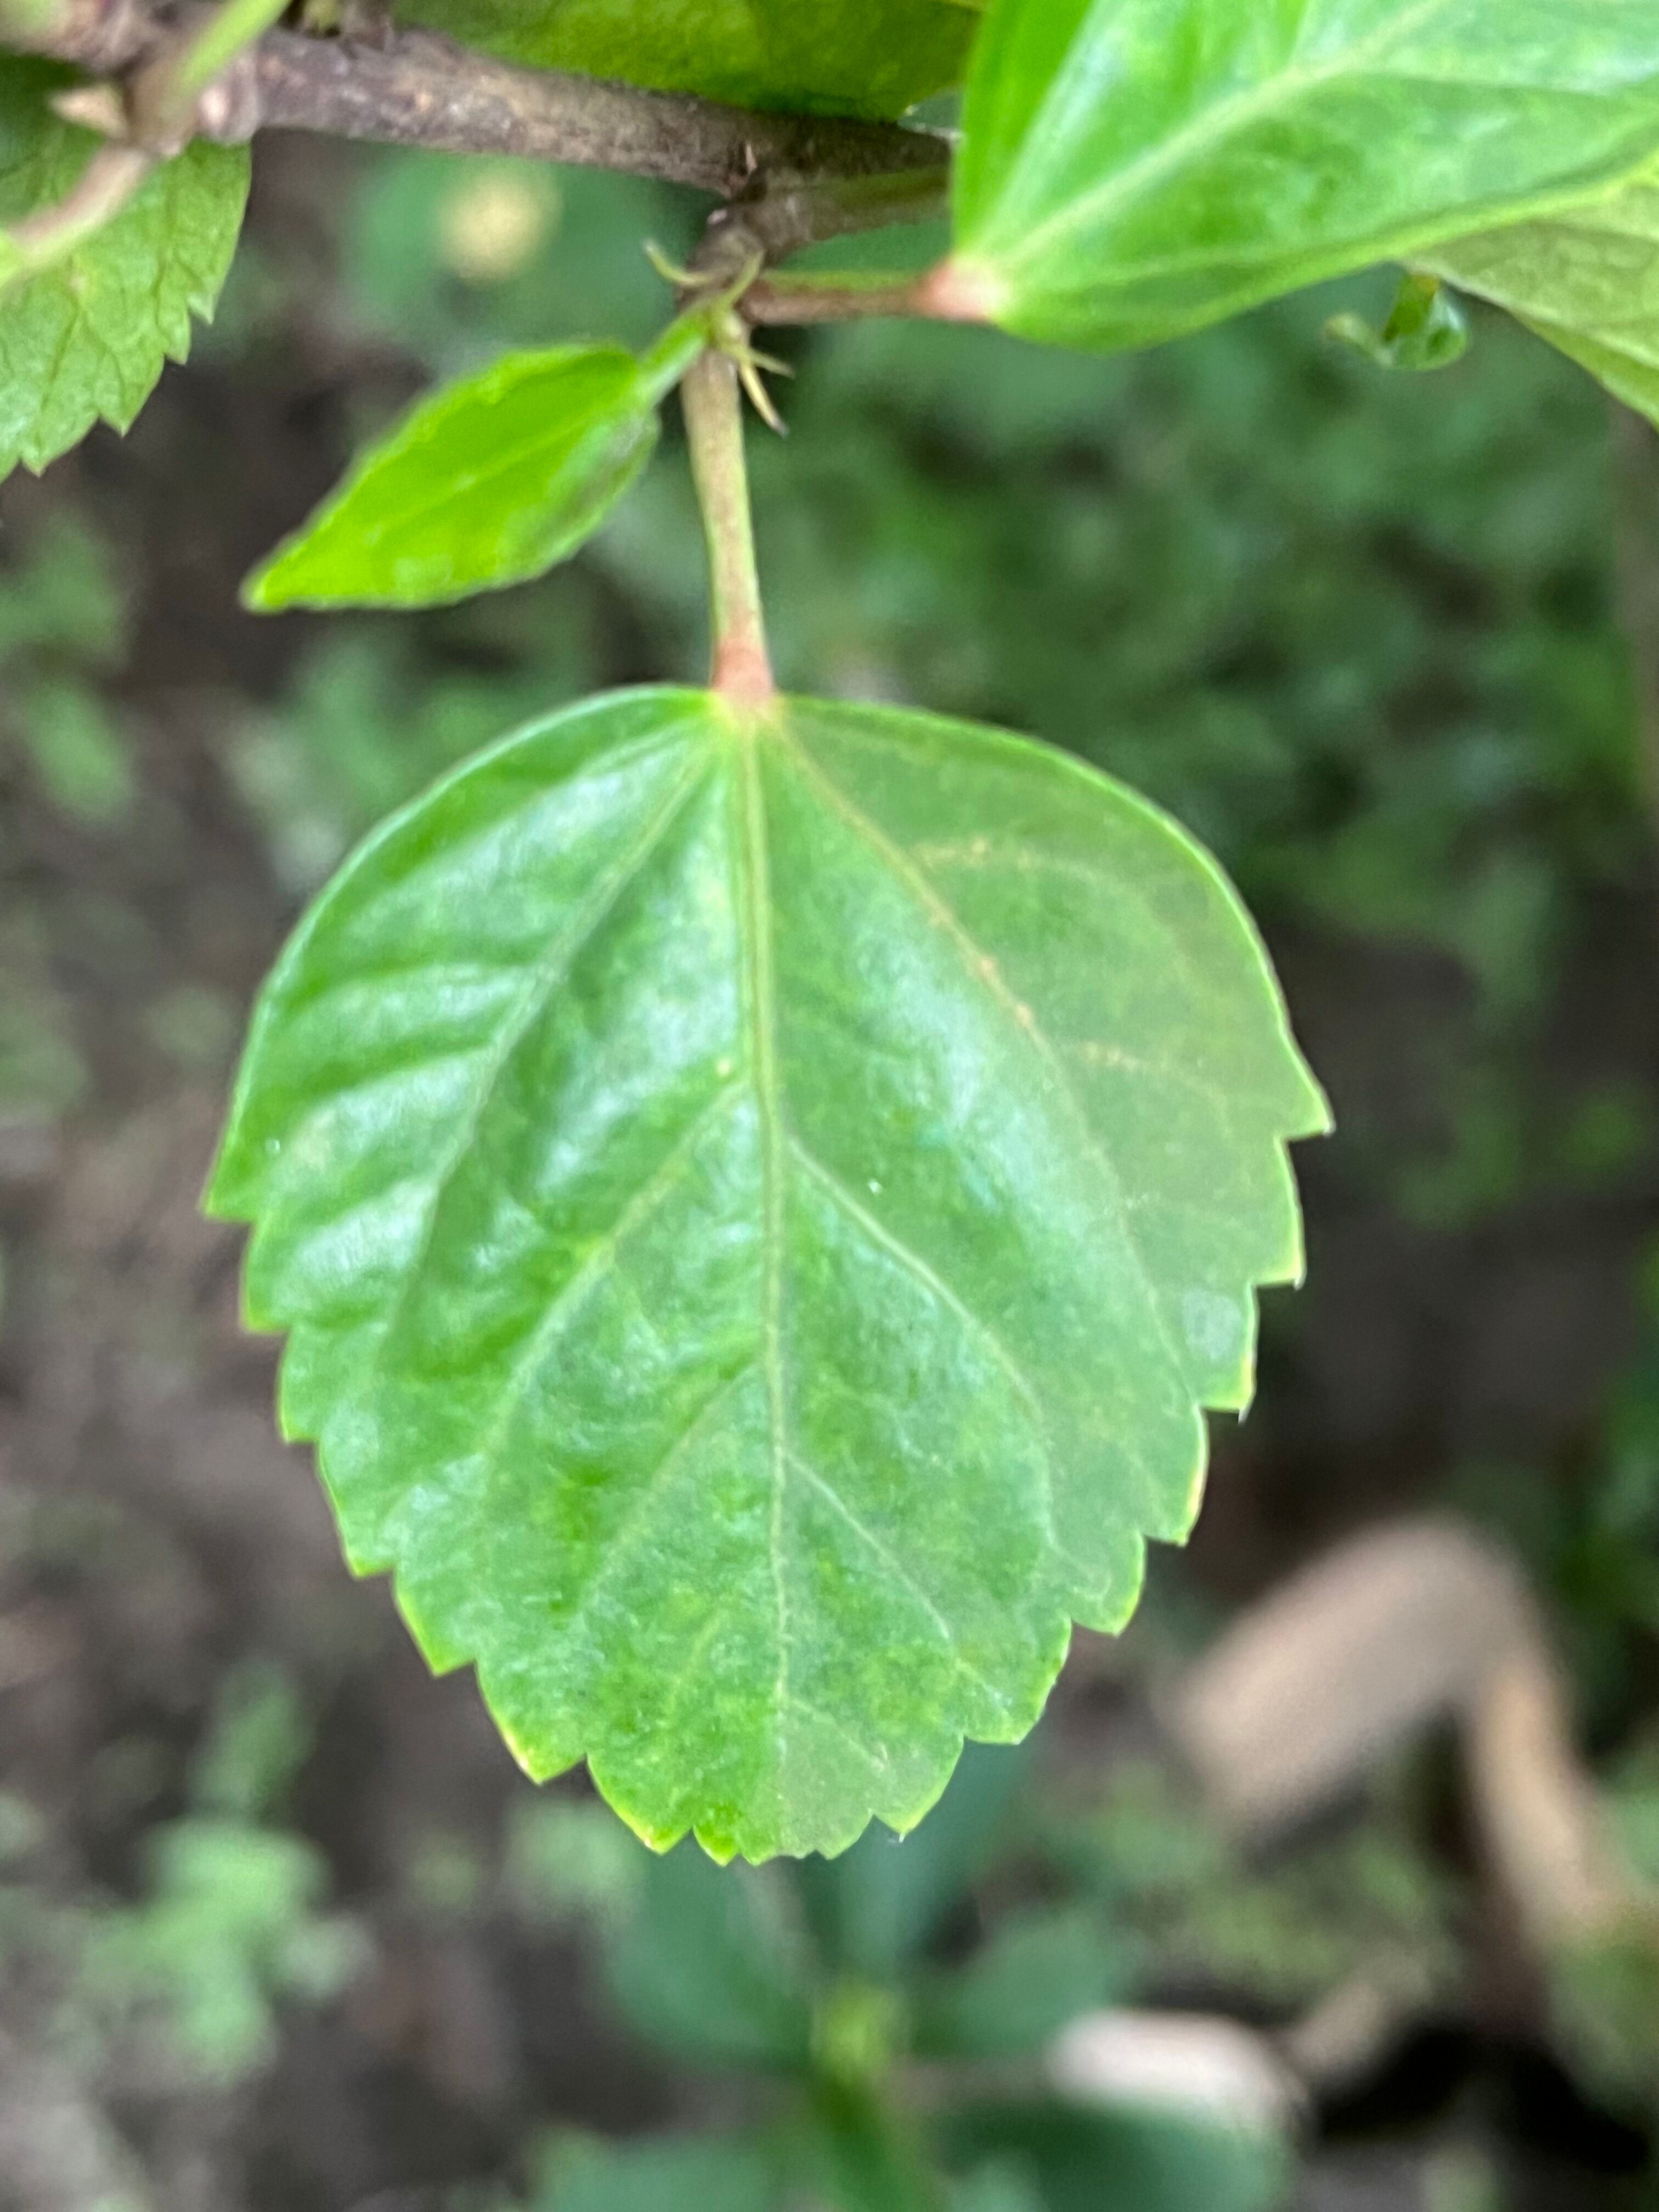
Plant species: hibiscus-rosa-sinensis